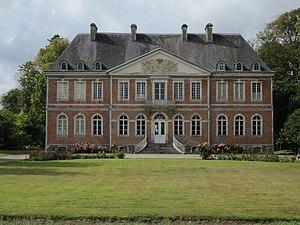
Prétot-Sainte-Suzanne, Manche
Le château de Sainte-Suzanne est une demeure historique de la Manche, située à Prétot-Sainte-Suzanne. Il s'agit d'une construction en briques roses typique du XVIIIᵉ siècle, entourée de communs. Cour intérieure.